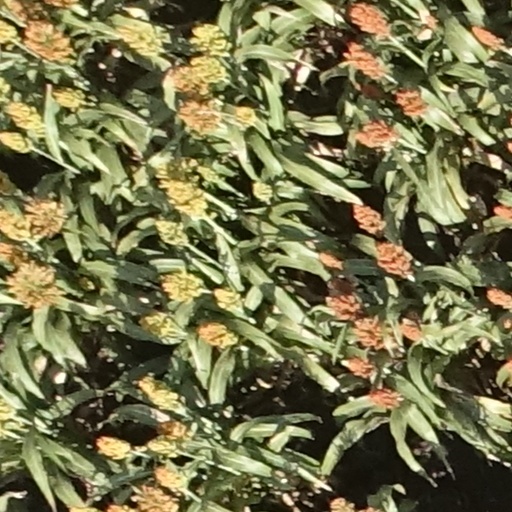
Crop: sorghum